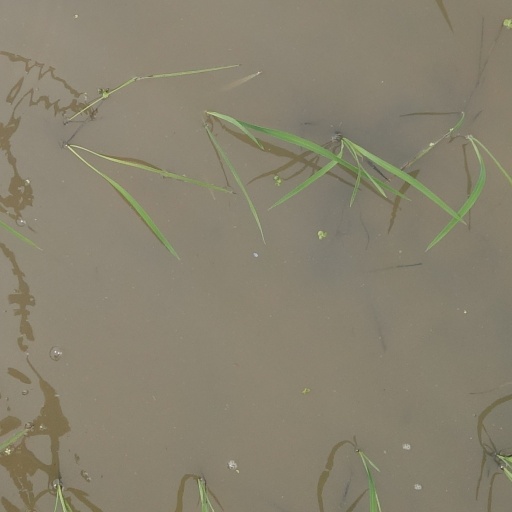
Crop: rice